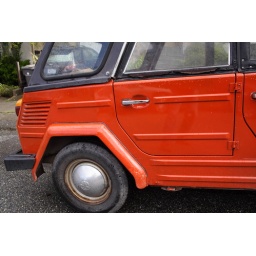
This is the only sign of exterior rust (at bottom of panel directly under door handle).